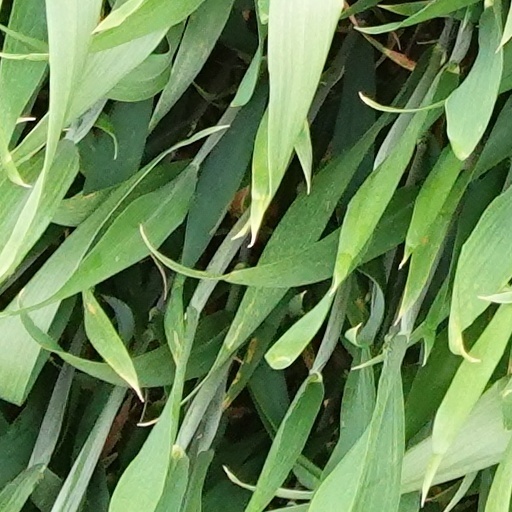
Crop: wheat